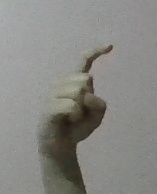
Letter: ra